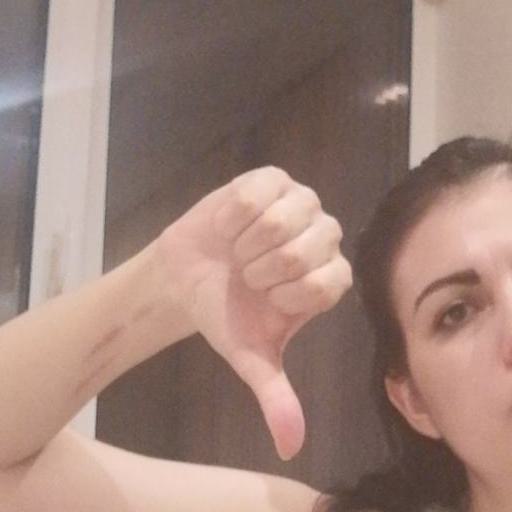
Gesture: dislike